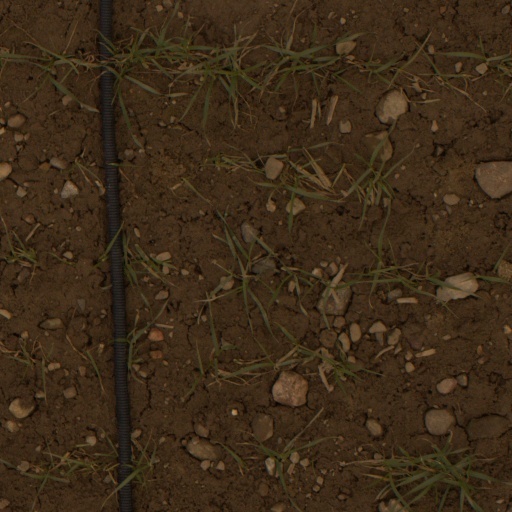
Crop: wheat